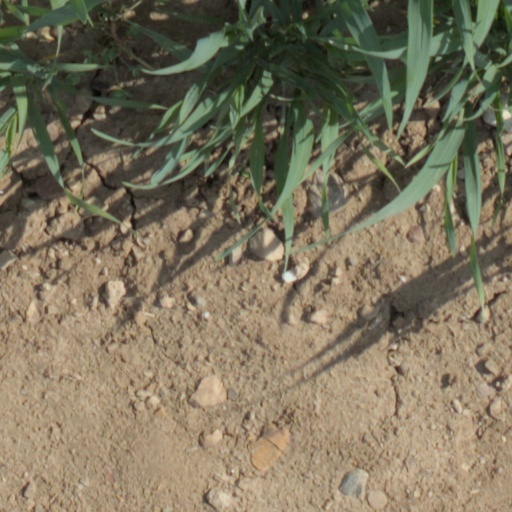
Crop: wheat